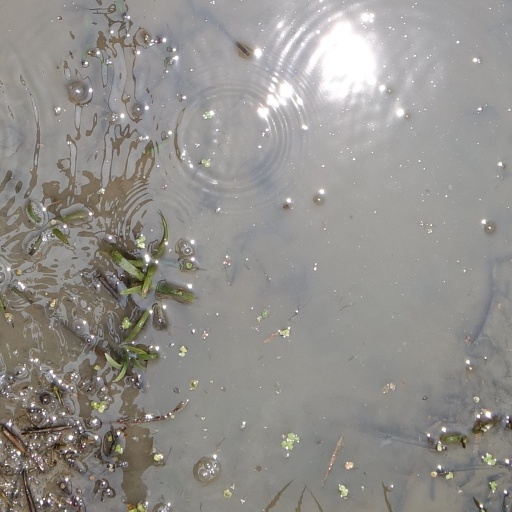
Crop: rice